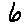
Label: 6